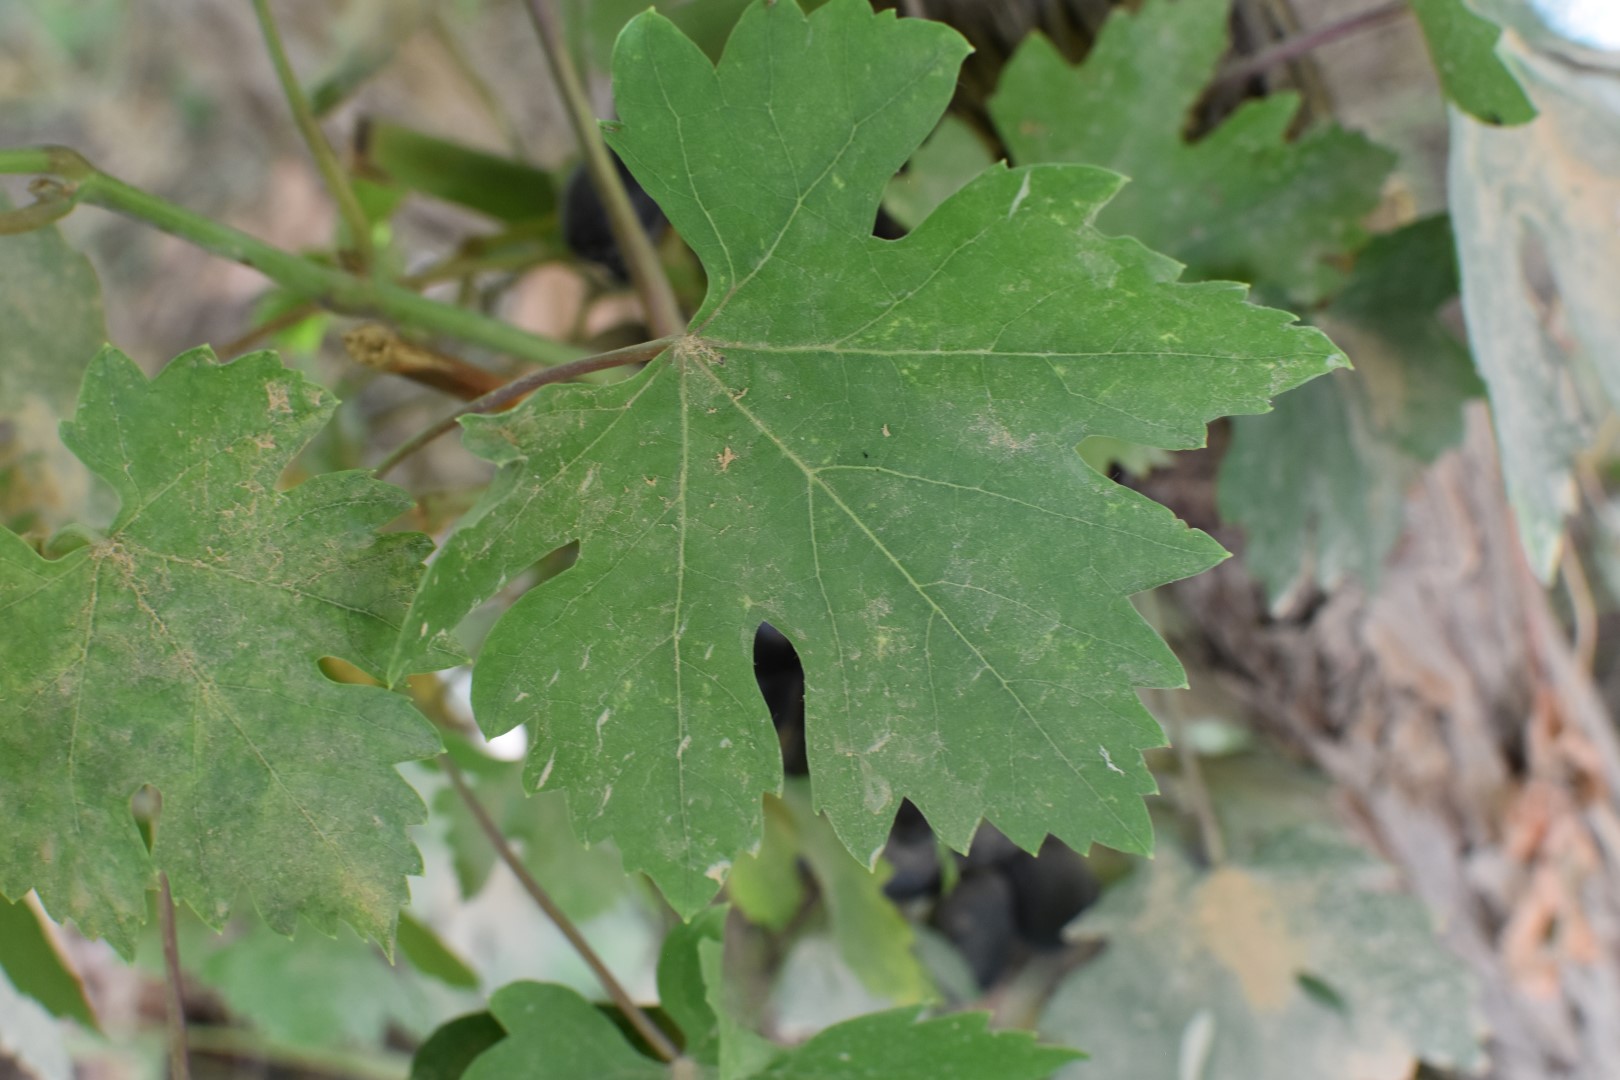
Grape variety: Riasi